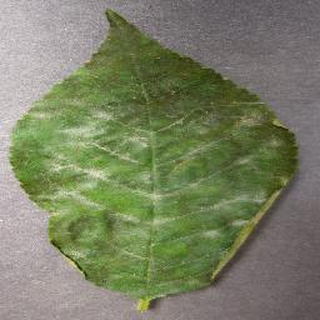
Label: cherry_powdery_mildew